Foulis Castle

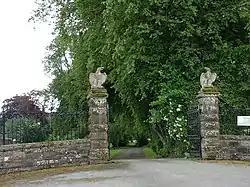
Entrance to Foulis Castle, note the golden eagles on each pillar, symbols of the Clan Munro

Foulis Castle is situated two miles south-west of Evanton in the parish of Kiltearn, Ross and Cromarty, Scotland. It is a white washed mansion that incorporates an old tower house with gun loops. The castle was held by the Clan Munro from the twelfth century or earlier and they had a stronghold there.